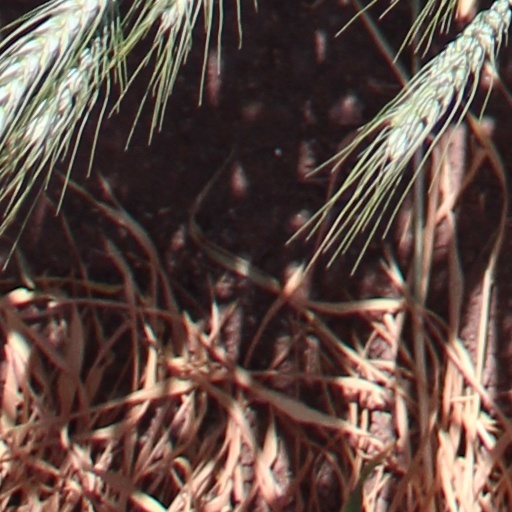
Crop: wheat